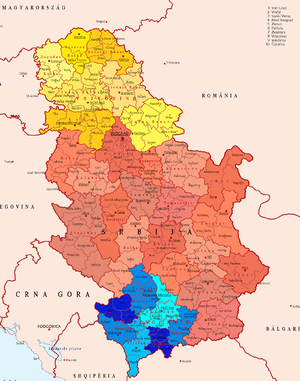
La Serbie /sɛʁ.bi/, en forme longue la république de Serbie, en serbe : Srbija /sř̩.bi.ja/ et Republika Srbija, en serbe en écriture cyrillique : Сpбија et Република Сpбија, est un État des Balkans occidentaux et de l’Europe du Sud, parfois située en Europe centrale ; son régime politique est de type démocratie parlementaire monocamérale. La Serbie est frontalière de la Roumanie à l'est-nord-est, de la Bulgarie au sud-est, de la Macédoine du Nord au sud-sud-est, du Kosovo au sud, du Monténégro au sud-ouest, de la Bosnie-Herzégovine à l'ouest, de la Croatie au nord-ouest et de la Hongrie au nord-nord-ouest. Sa capitale est Belgrade.
L'organisation territoriale de la République de Serbie est régie par la « loi sur l'organisation territoriale » adoptée par l'Assemblée nationale le 29 décembre 2007, loi qui, par la suite, a connu un certain nombre d'amendements. En 2011, la Serbie est constituée de provinces, de régions, de districts administratifs, de la Ville de Belgrade, de villes et de municipalités.
La Serbie, en incluant le Kosovo dont le statut est disputé, est divisée en 150 municipalités ou communes et 24 villes, qui constituent les unités fondamentales du gouvernement des collectivités territoriales. Cinq de ces villes, sont elles-mêmes divisées en plusieurs municipalités urbaines : Belgrade, Novi Sad, Niš, Kragujevac et Požarevac ; la Serbie compte ainsi 31 municipalités urbaines, 17 à Belgrade, 5 à Niš, 5 à Kragujevac, 2 à Novi Sad et 2 à Požarevac).